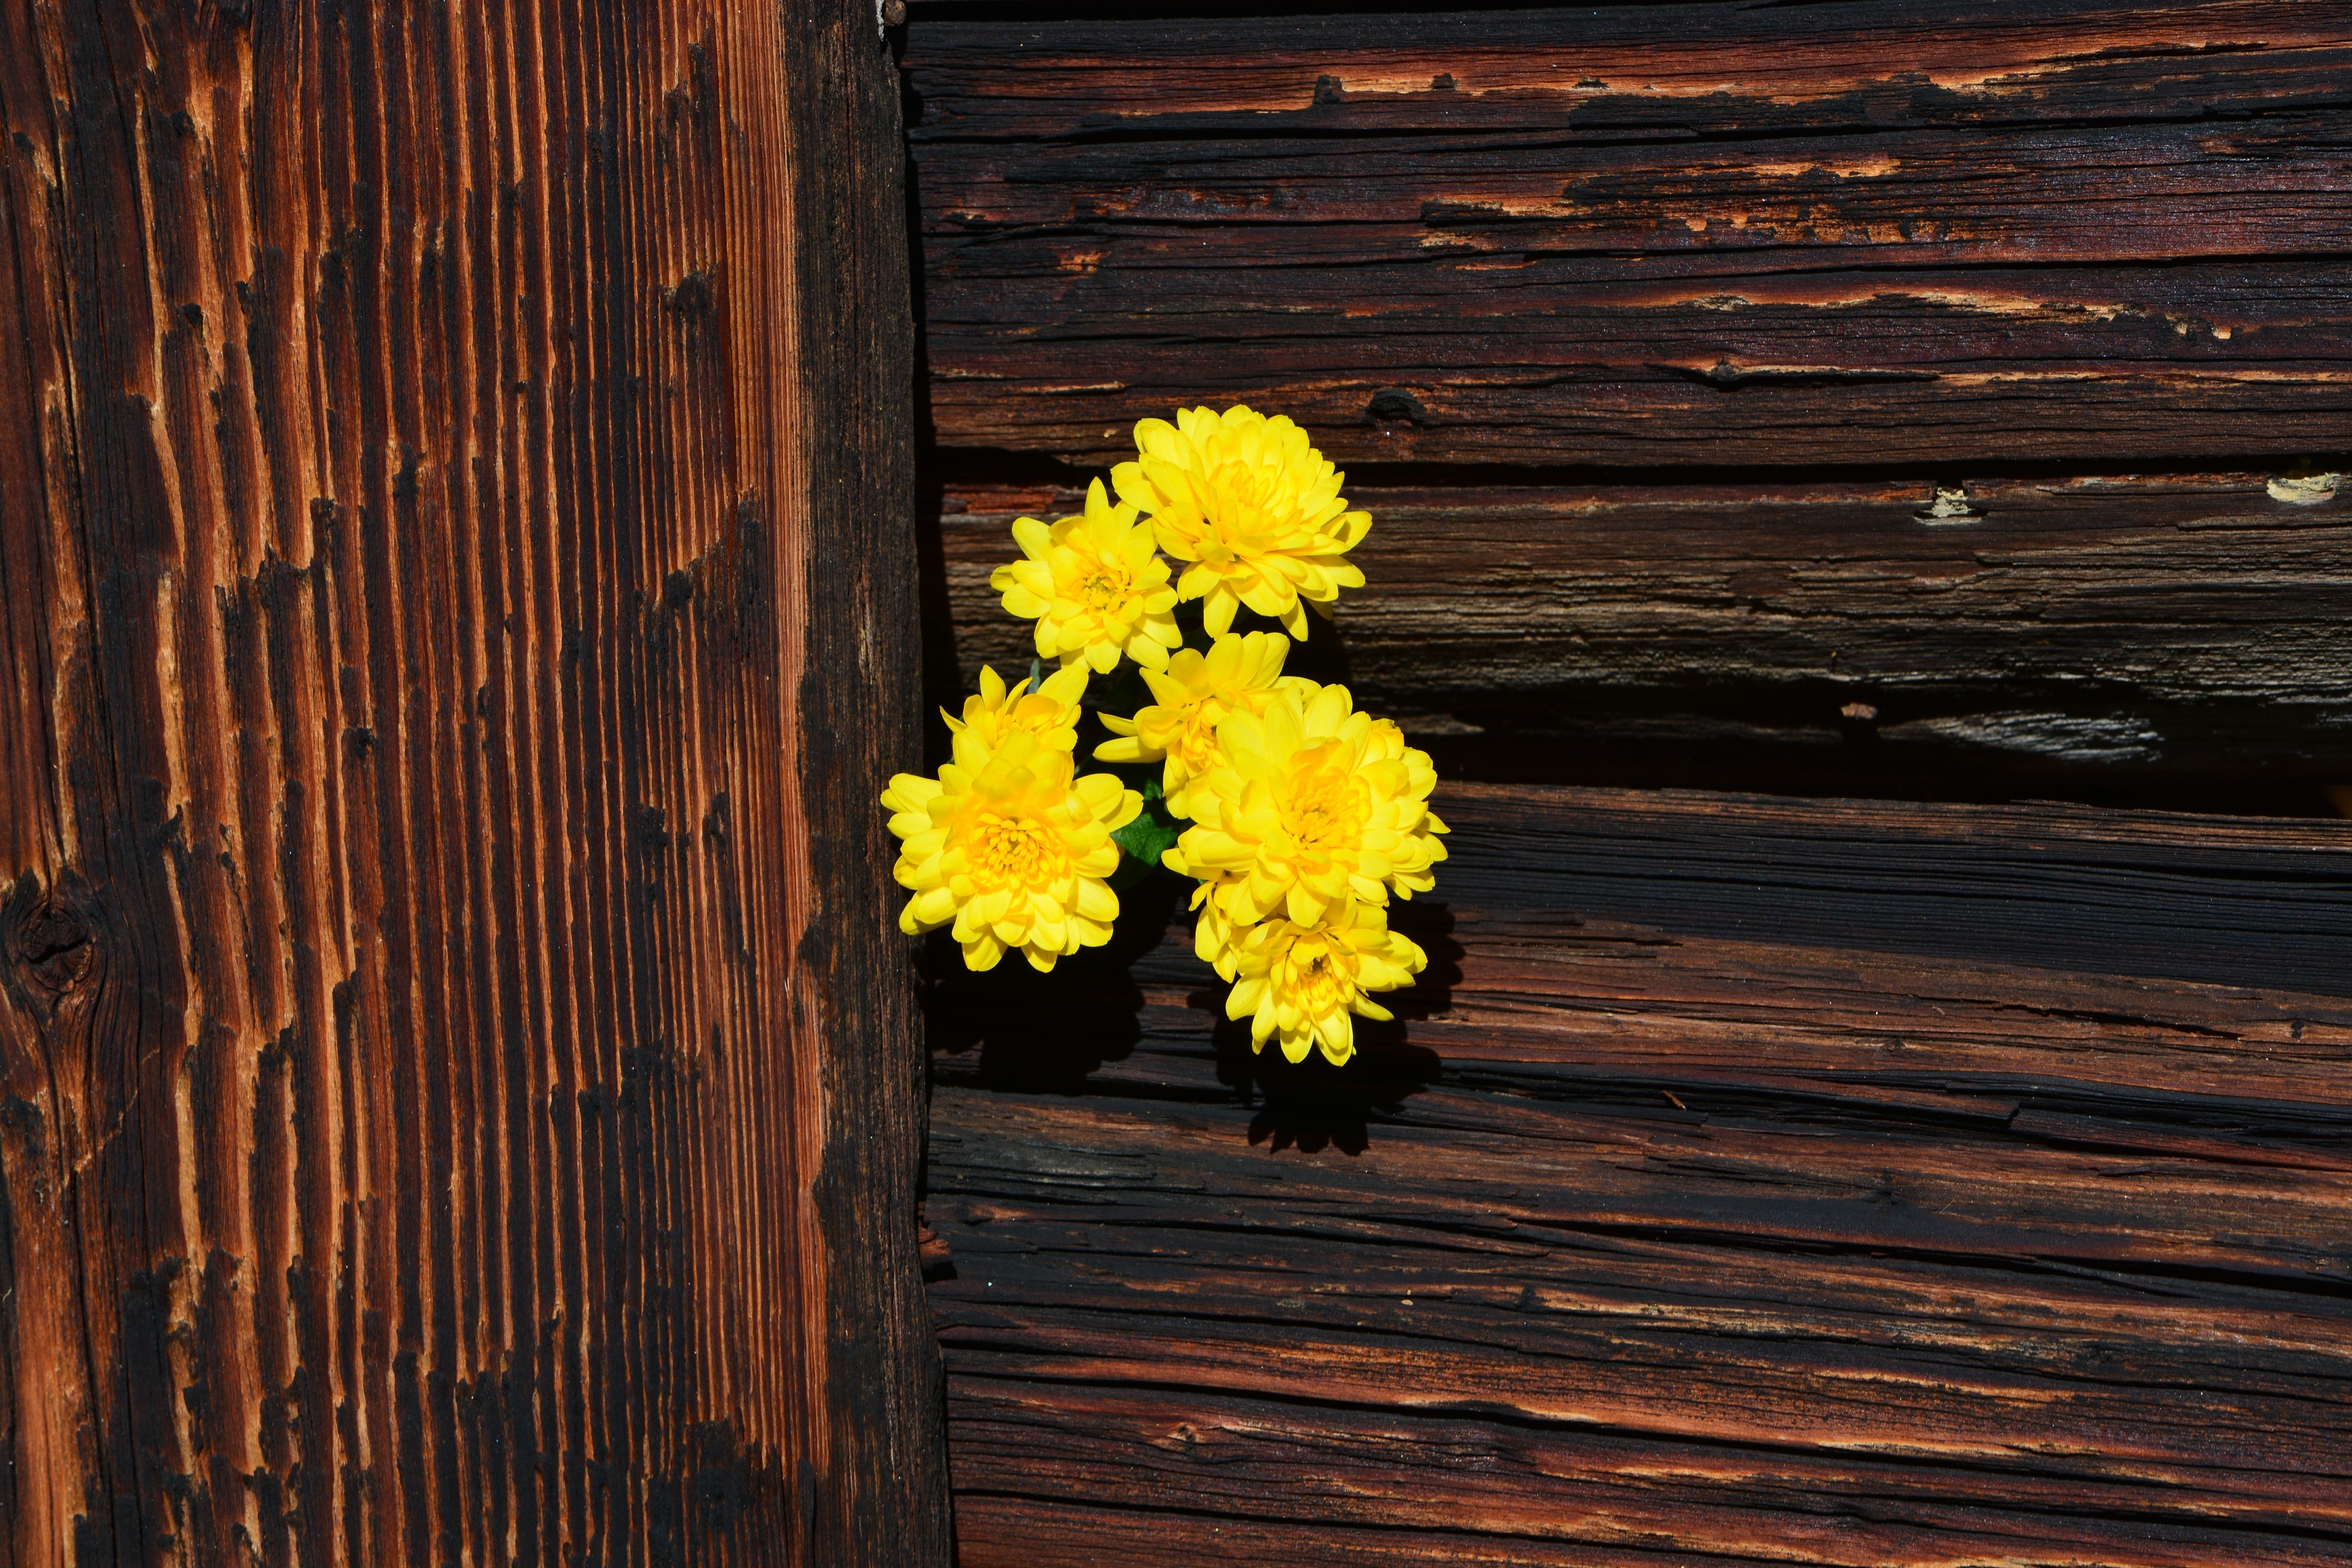
plant, wood, sunlight, leaf, flower, green, color, autumn, brown, yellow, season, chrysanthemums